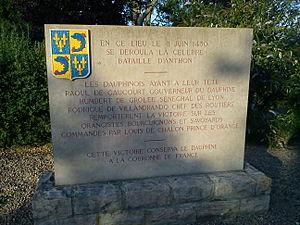
En ce lieu le 11 Juin 1430 se déroula la célèbre bataille d'Anthon. Les dauphinois ayant à leur tête Raoul de Gaucourt, gouverneur du Dauphiné
L’histoire de Grenoble couvre plus de 2 000 ans. À l'époque gallo-romaine, le bourg gaulois porte le nom de Cularo puis de Gratianopolis et voit son importance accrue lorsque les Comtes d’Albon la choisissent au début du XIᵉ siècle comme capitale de leur principauté, le Dauphiné. Avec ce nouveau statut, puis trois siècles plus tard l'annexion du Dauphiné au royaume de France, l'économie de Grenoble s'est développée pour devenir une ville parlementaire et militaire, gardienne de la frontière avec les États de Savoie.
La bataille d'Anthon se déroule le 11 juin 1430, durant la guerre de Cent Ans, sur le territoire de l'actuelle commune de Janneyrias en Isère.
Janneyrias est une commune française située dans le Haut-Rhône dauphinois du département de l'Isère en région Auvergne-Rhône-Alpes. Elle fait partie de l'aire urbaine de Lyon. Ses habitants sont appelés les Janneysiens.